E3 Saxo Bank Classic

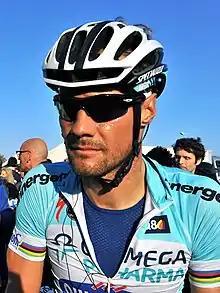
Tom Boonen won a record five times

Although the race is much younger than many other cycling classics in Flanders, it quickly became a desirable entry for specialists of the cobbled races. Many winners on the roll of honour have also won the Tour of Flanders or Paris–Roubaix in their careers. Classics specialist Jan Raas won the race three consecutive times in the early 1980s. In the 1990s Johan Museeuw and Andrei Tchmil won their first important one-day races in Harelbeke, before winning cycling's most prestigious cobbled classics.